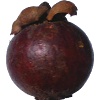
Label: Mangostan 1